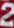
Number: 2